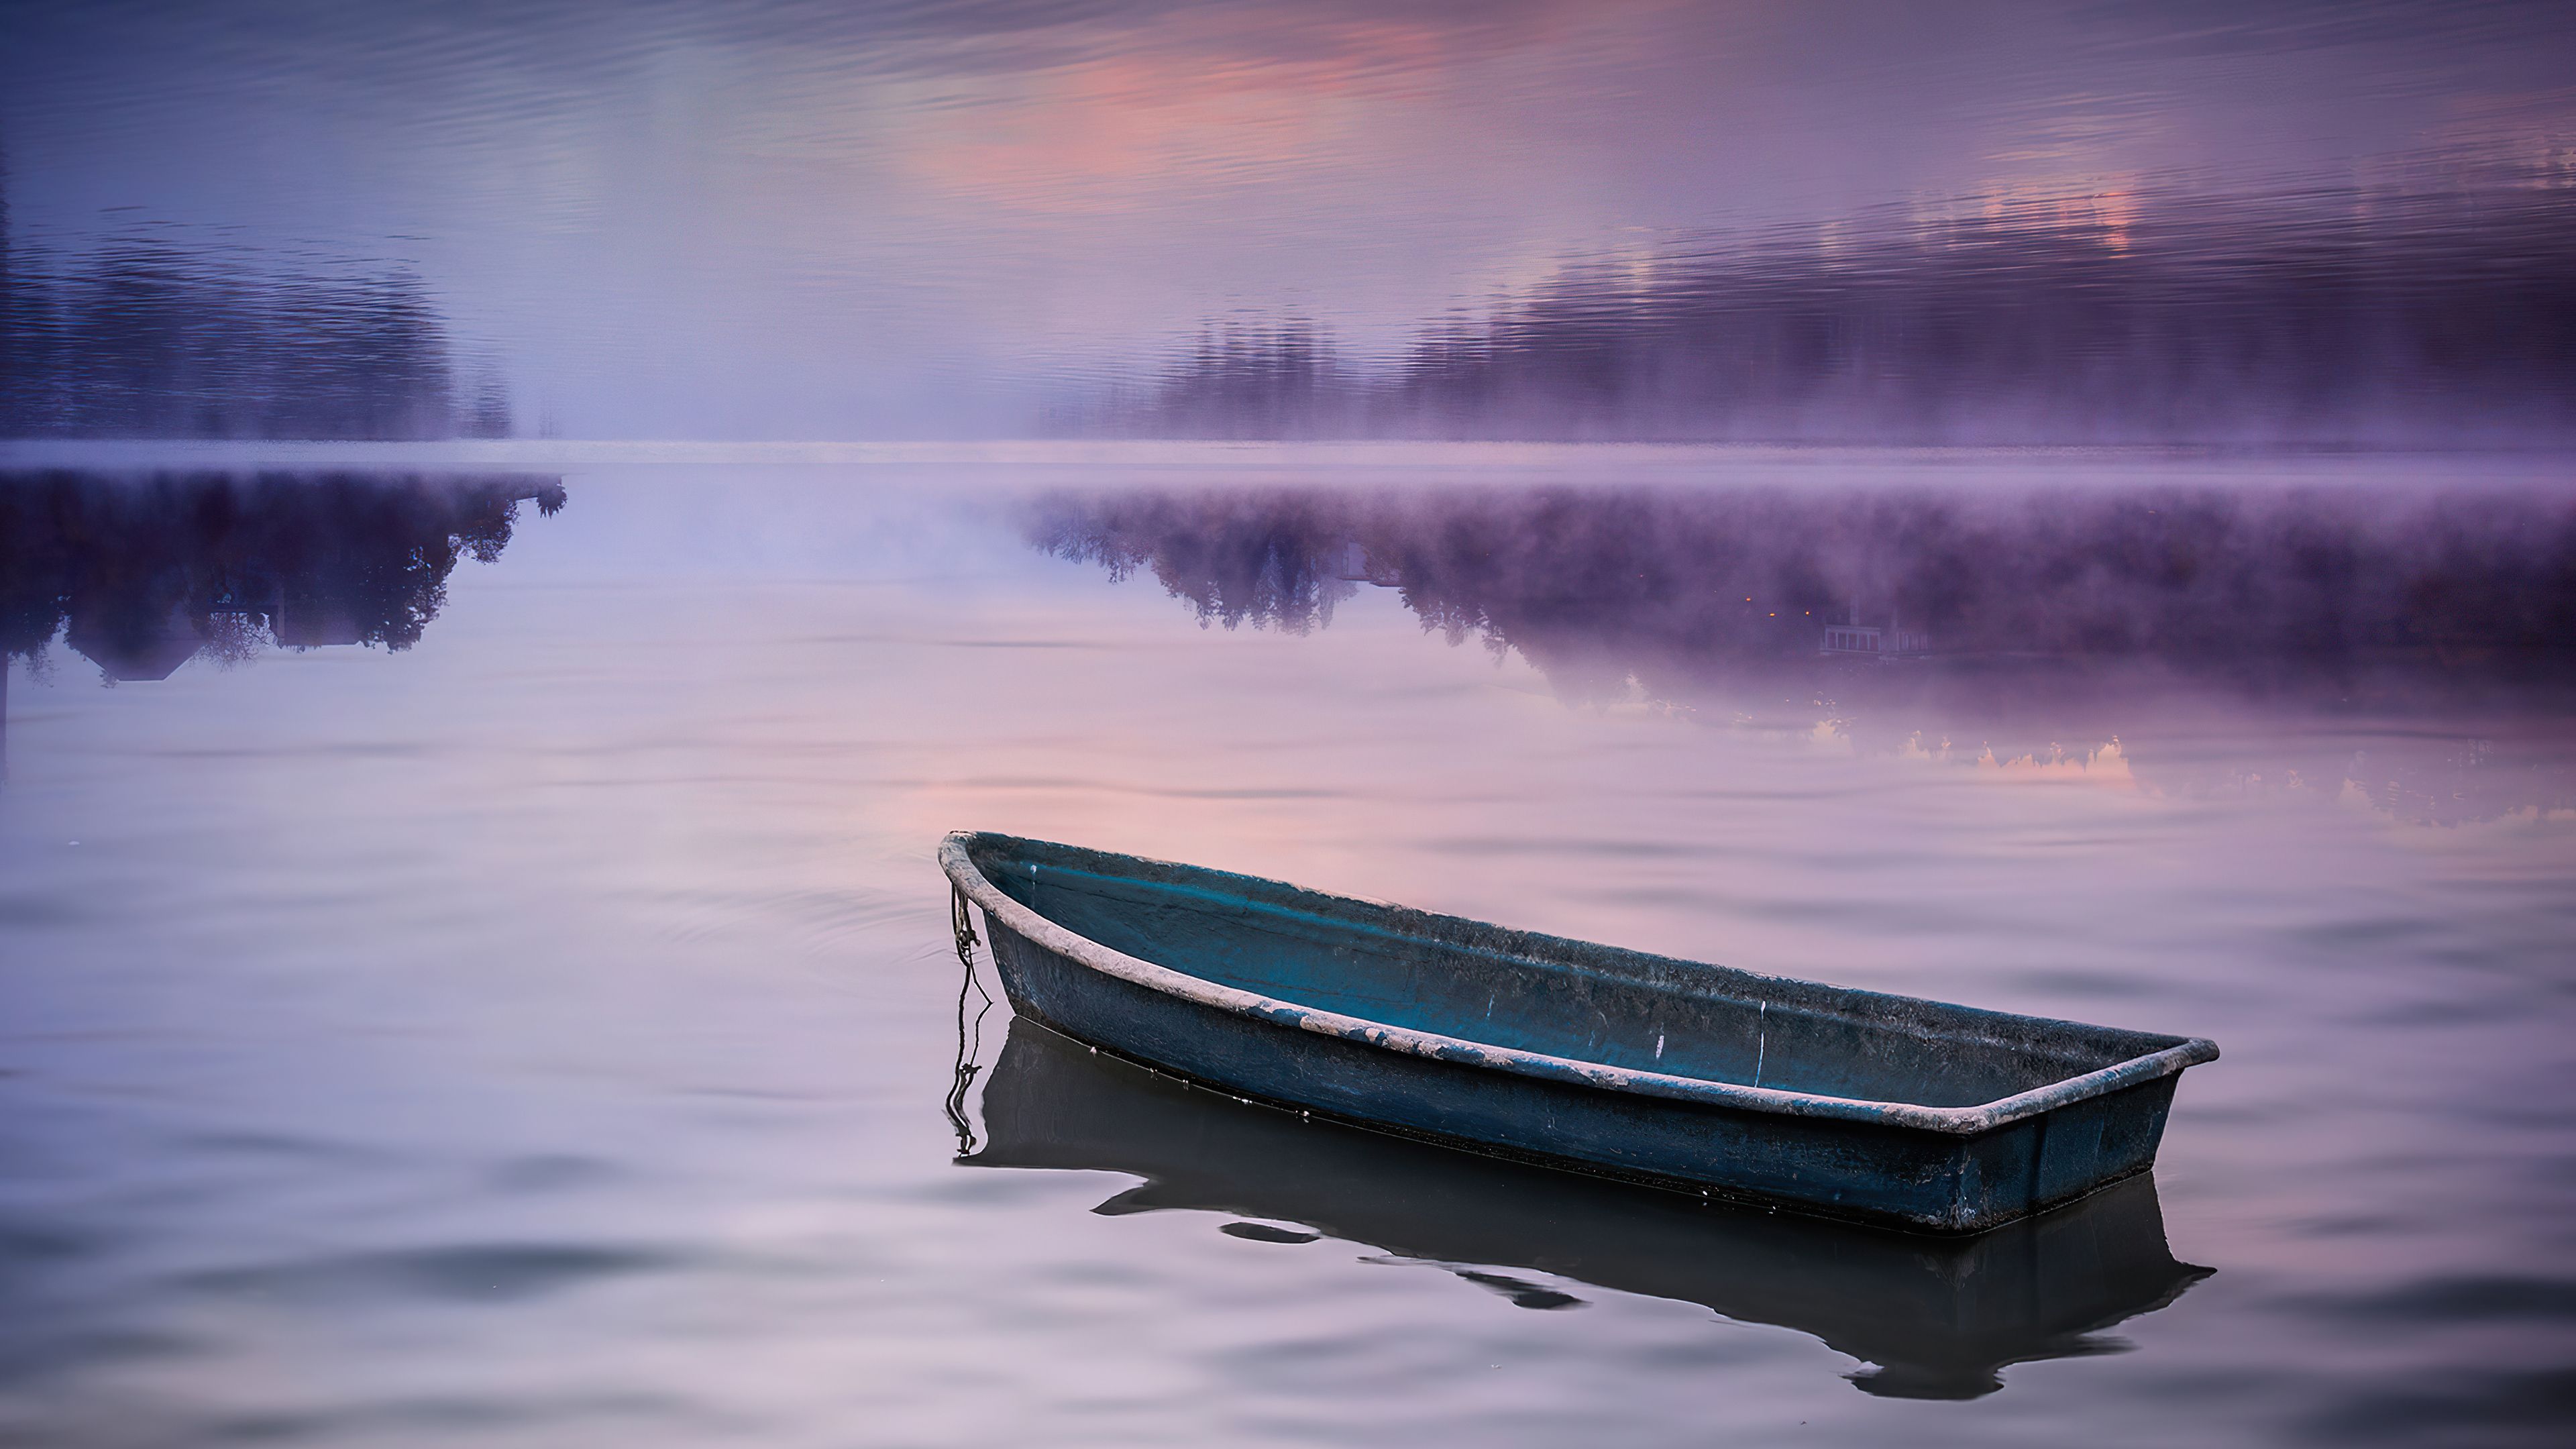
Vehicle type: Ships